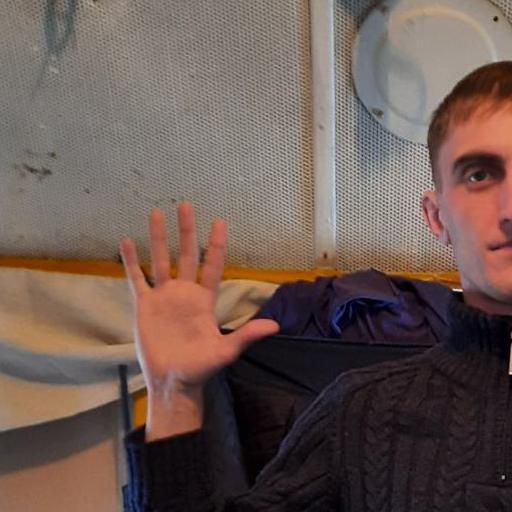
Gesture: palm